Timecop (video game)

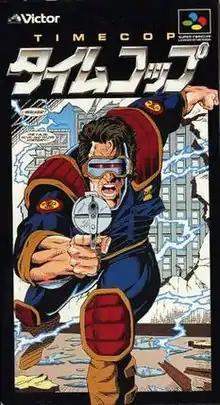
Japanese cover art

Timecop is a side-scrolling action video game produced by Cryo Interactive for the Super Nintendo Entertainment System in 1995. It is based on the 1994 film of the same title and takes place after the events of the film. Despite the use of digitized actors to portray the characters in the game, Jean-Claude Van Damme was not used to pose as protagonist Max Walker. Levels range from locales in the past (e.g., New York City during the 1920s, the European front of World War II), the present day, and a dystopian Los Angeles of the distant future.